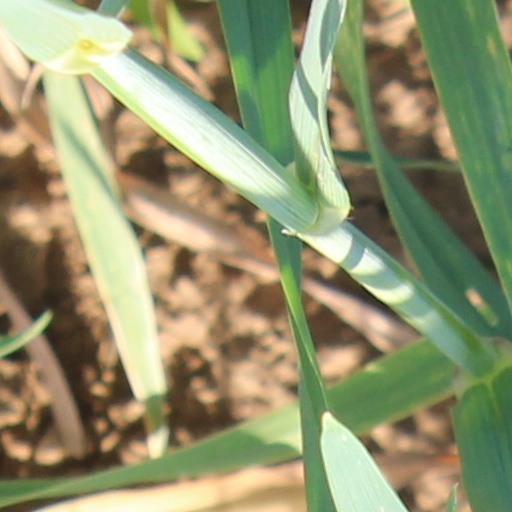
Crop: wheat